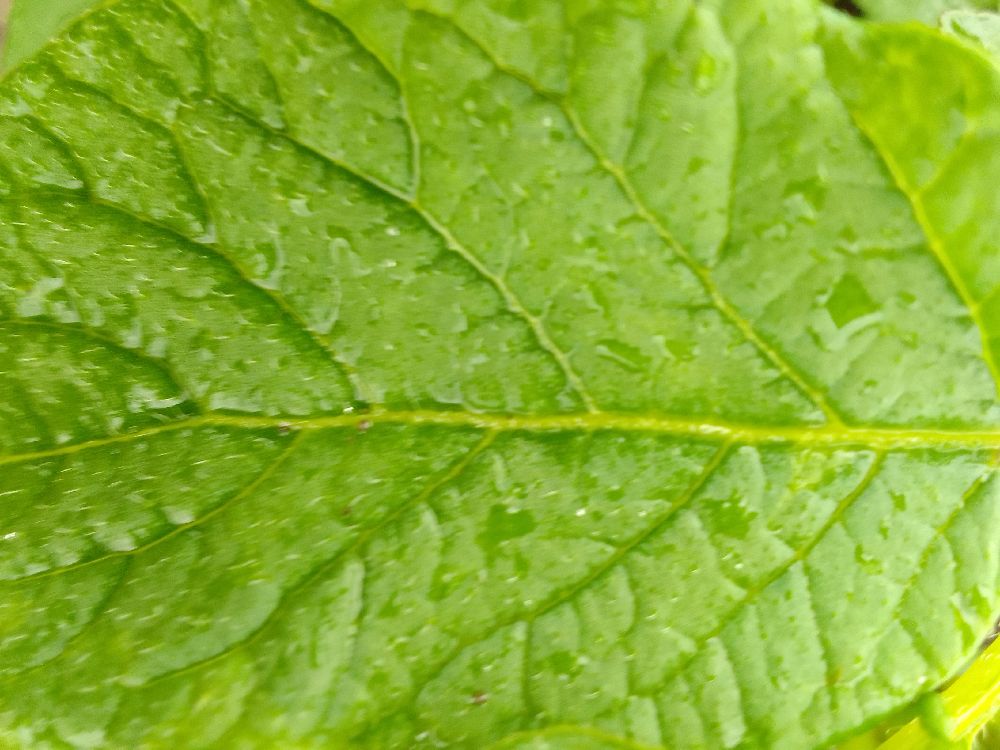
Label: Healthy